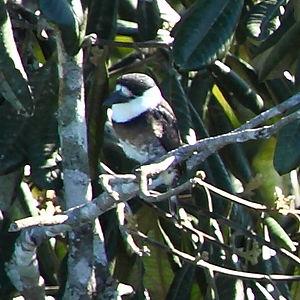
Le Tamatia de Cassin est une espèce d'oiseau de la famille des Bucconidae.